Cockfosters tube station

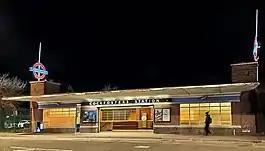
Station entrance

Cockfosters is a London Underground station. It is located on Cockfosters Road (A111) approximately nine miles from central London and serves Cockfosters. It is on the boundary of the London Borough of Barnet and the London Borough of Enfield. It is the northern terminus of the Piccadilly line and the next station towards south is Oakwood. The station is in Travelcard Zone 5.